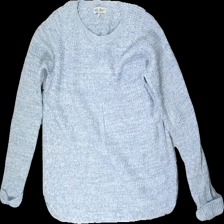
View: front
Type: Sweater
Category: Ladies
Brand: Not in the list
Brand text on label: Iconic sports
Colors: Blue, White
Material: 100% Cotton
Pattern: Other
Cut: C-collar
Size: M
Season: All
Price range: 50-100
Recommended usage: Reuse